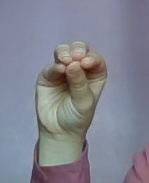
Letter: ha